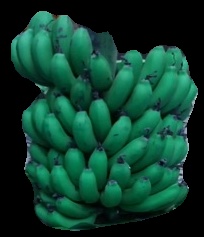
Variety: pachbale
Grade: grade2